Eames Aluminum Group

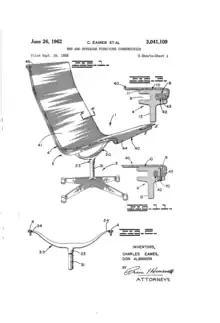
Patent drawing for Eames Aluminum Group lounge chair

The chair was originally commissioned as outdoor seating for the home of J. Irwin Miller (founder of Cummins Engines) by Eero Saarinen and Alexander Girard. The original design featured a woven suspension back and seat stretched between aluminum ribs. The aluminum elements are produced by sand casting.